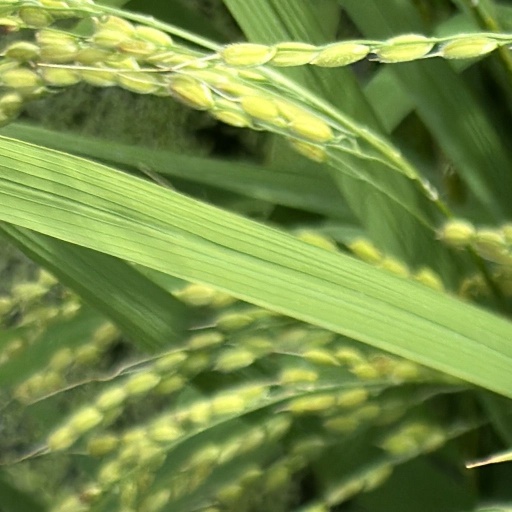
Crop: rice